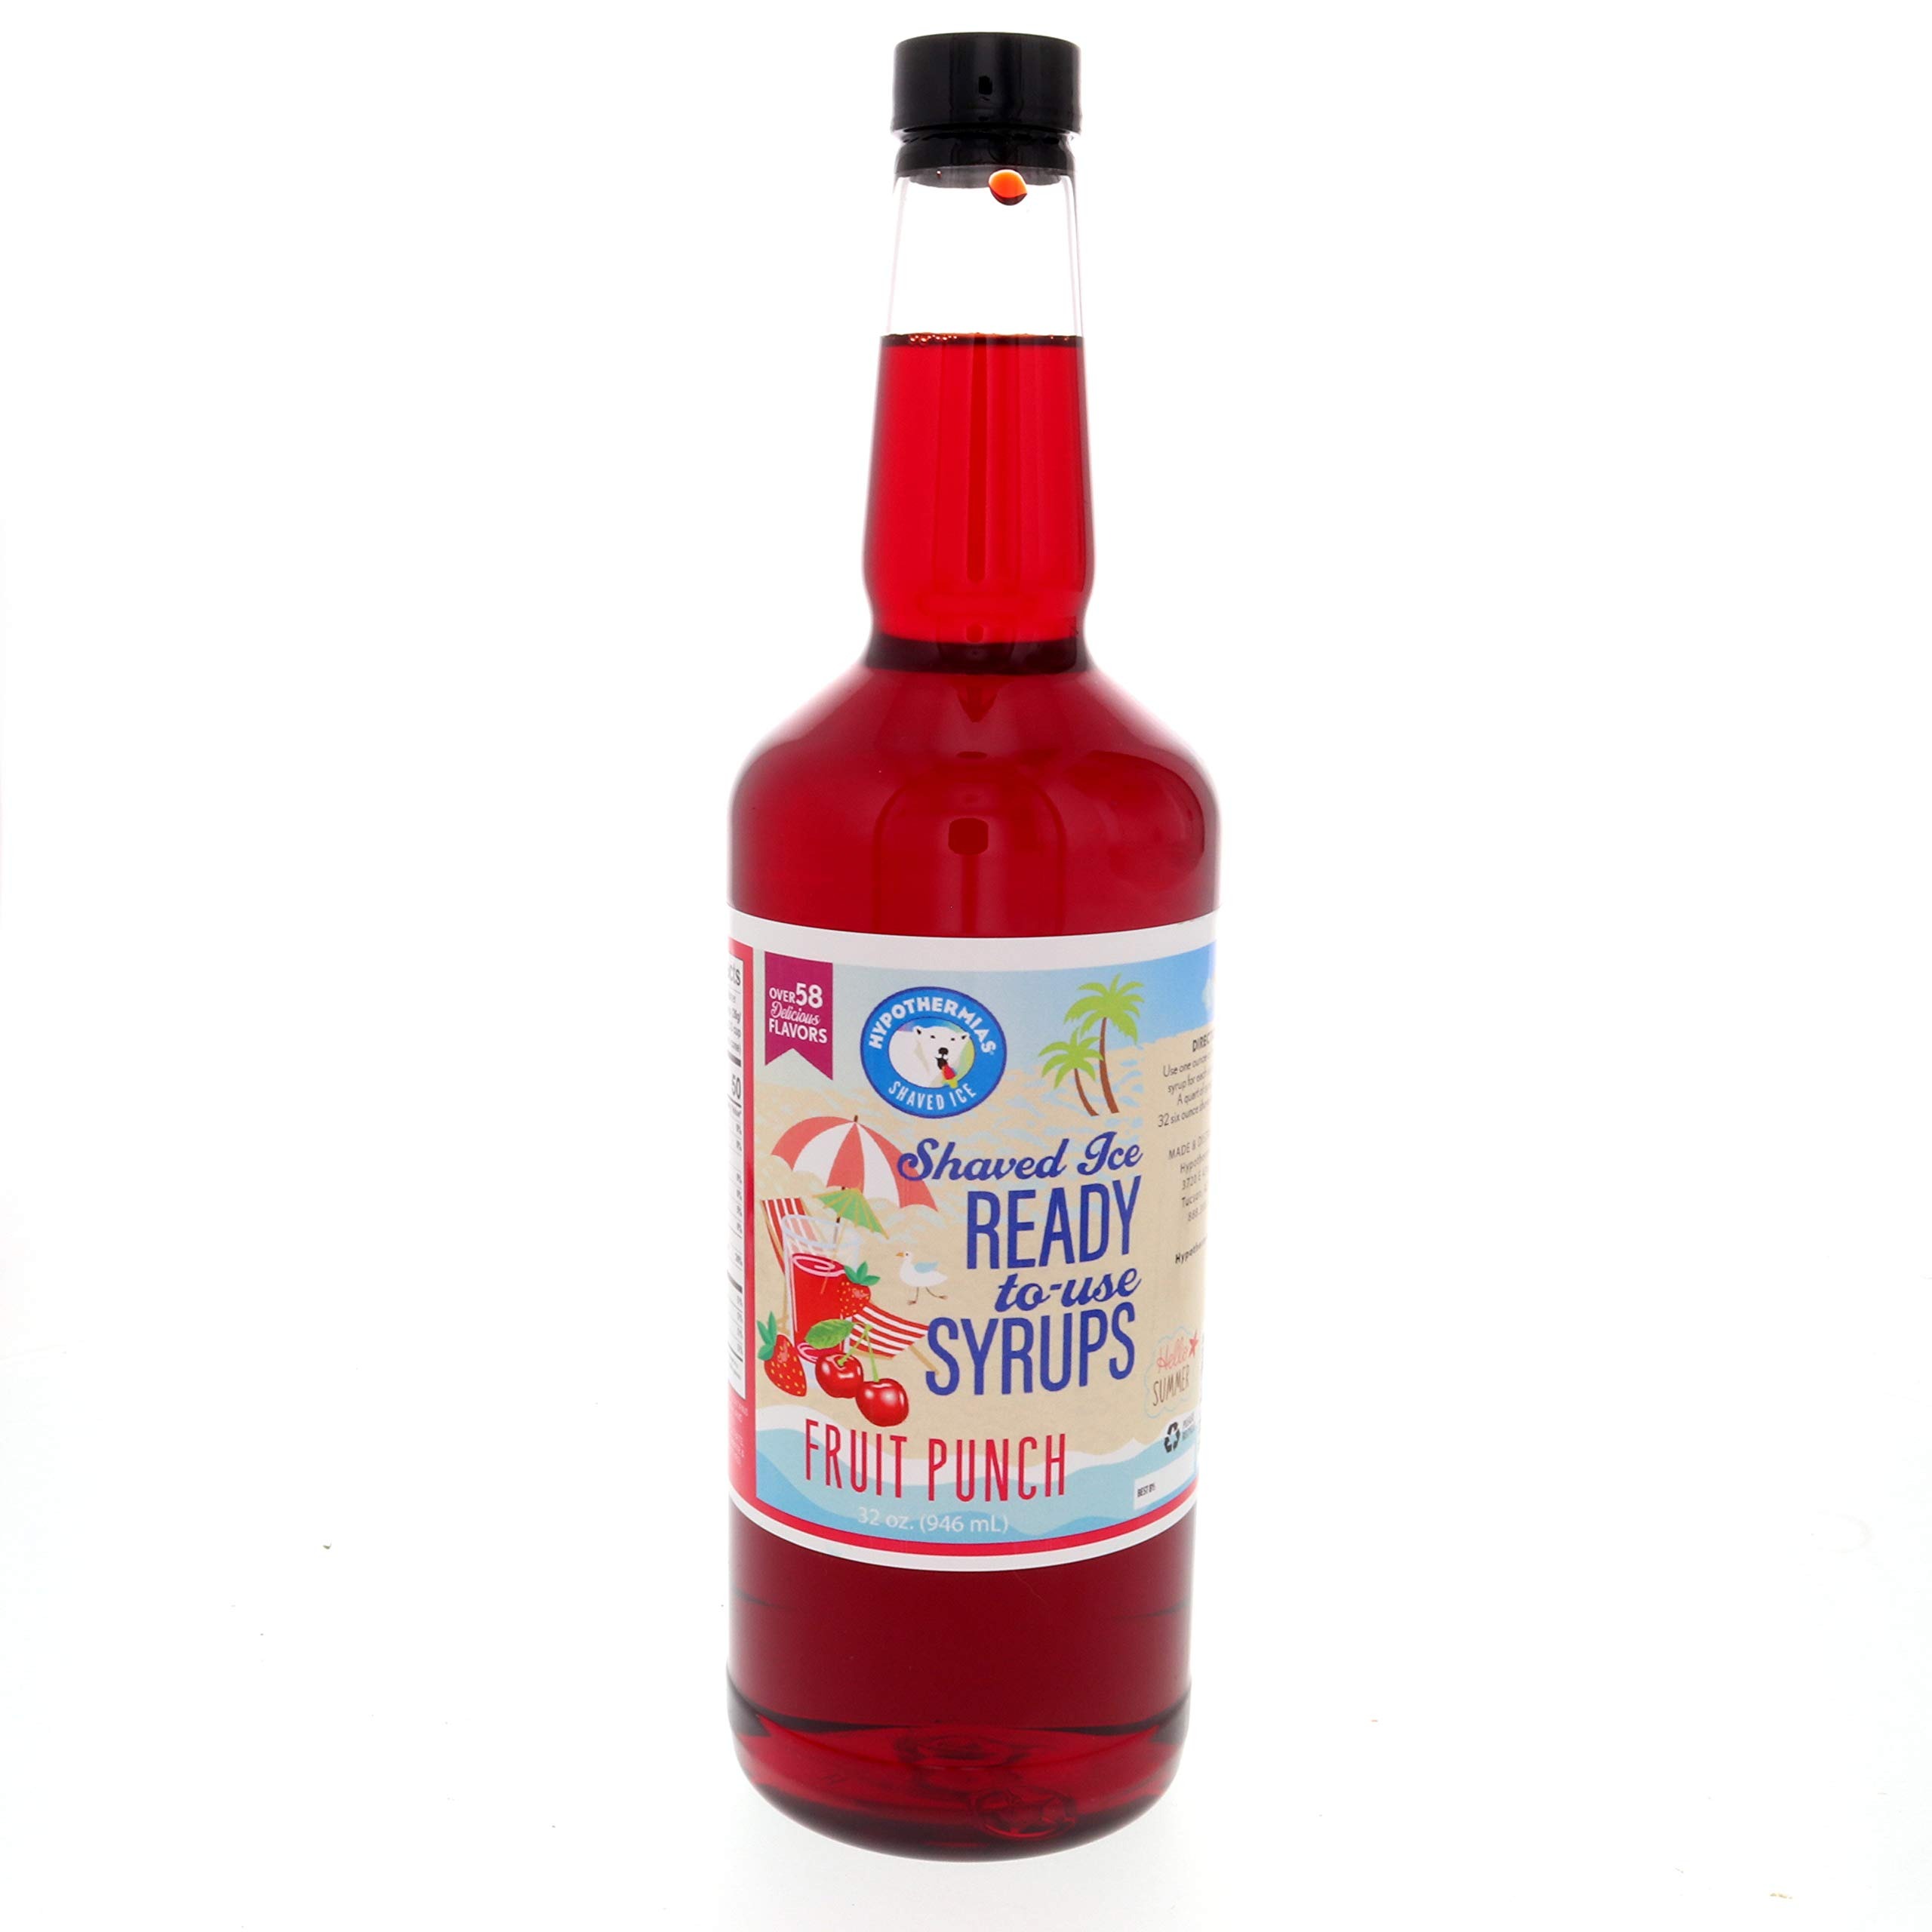
Item Name: Fruit Punch Hawaiian Snow Cone Flavors Syrup coffee, soda flavors, shaved ice, slushie syrup, cocktail flavors Made with 100% Pure Cane Sugar, NO CORN SYRUP Ready to Use Quart (32 Fl Oz)
Bullet Point 1: Quart of delicious Fruit Punch flavored syrup; 32 fluid ounces ready to use syrup for your snow cone machine, pour directly over ice or into beverage
Bullet Point 2: Gourmet shaved ice and snow cone syrup; crafted in small batches using only the best ingredients, such as non-GMO 100% pure cane sugar and no corn syrup
Bullet Point 3: Eco-friendly; our drink flavoring syrup comes in a recyclable, BPA-free plastic bottle
Bullet Point 4: A flavor syrup for so much more than Hawaiian 🍧 snocones; use as coffee syrup, soda flavoring, slushie and ice pop, raspado, piragua, baked goods, smoothie, cocktail syrup, water flavor
Bullet Point 5: Excellence in every sip; superior flavoring syrup made in Tucson, Arizona, USA, a UNESCO Creative City of Gastronomy, by a family-owned small business
Bullet Point 6: Caffeine Free
Product Description: Hypothermias Fruit Punch Ready-to-Use Quart of Shaved Ice and Snow Cone Syrup is your go-to solution for creating delicious frozen treats at home or for your business. This quart-sized bottle contains approximately 32 fluid ounces of premium shaved ice syrup, meticulously crafted to deliver exceptional flavor with every pour. Crafted with precision and care, our premium syrup is formulated to upgrade your snowcone and shaved ice to gourmet levels. Made from non-GMO, 100% pure cane sugar and reverse osmosis water, our snow cone flavors syrup boasts a rich taste profile with absolutely no corn syrup. Made from only quality ingredients, you can trust that you're getting the best snow cone and shaved ice syrup every time. Each bottle is designed for convenient use, requiring no mixing or diluting. Simply pour over freshly shaved ice and enjoy the burst of sweetness in every bite. The quart-sized bottle ensures you have plenty on hand to satisfy your cravings or serve a crowd. But the versatility of our flavored syrup doesn't stop there. Explore endless culinary possibilities by incorporating it into baked goods, smoothies, cocktails, mocktails, slushees, or use it to flavor your water or soda. With robust flavor characteristics and smooth consistency, our snowcone syrup flavors add a delicious touch to any recipe or beverage. For optimal freshness, store the syrup in a cool, dry place away from direct sunlight. With proper care, our flavoring syrup will maintain its quality and taste for an extended period of up to a year. The expiration date is clearly printed on the bottle. Experience the ultimate indulgence in frozen treats with Hypothermias Ready-to-Use Quart of Shaved Ice and Snow Cone Syrup. Upgrade your culinary creations with our premium syrup today.
Value: 32.0
Unit: Fl Oz

Price: 17.96